Princess Christine Louise of Oettingen-Oettingen

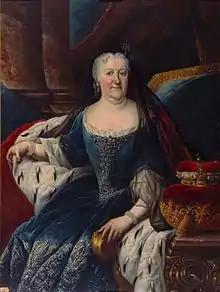
Princess Christine Louise

Christine Louise of Oettingen-Oettingen (20 March 1671 – 3 September 1747) was Duchess of Brunswick-Lüneburg. She was the maternal grandmother of Holy Roman Empress Maria Theresa, Emperor Peter II of Russia and also Charles I, Duke of Brunswick-Wolfenbüttel.